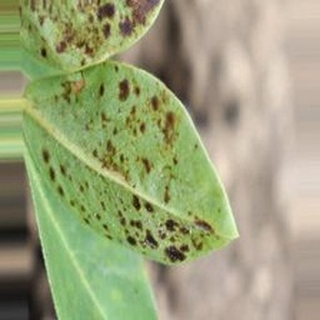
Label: groundnut_rust